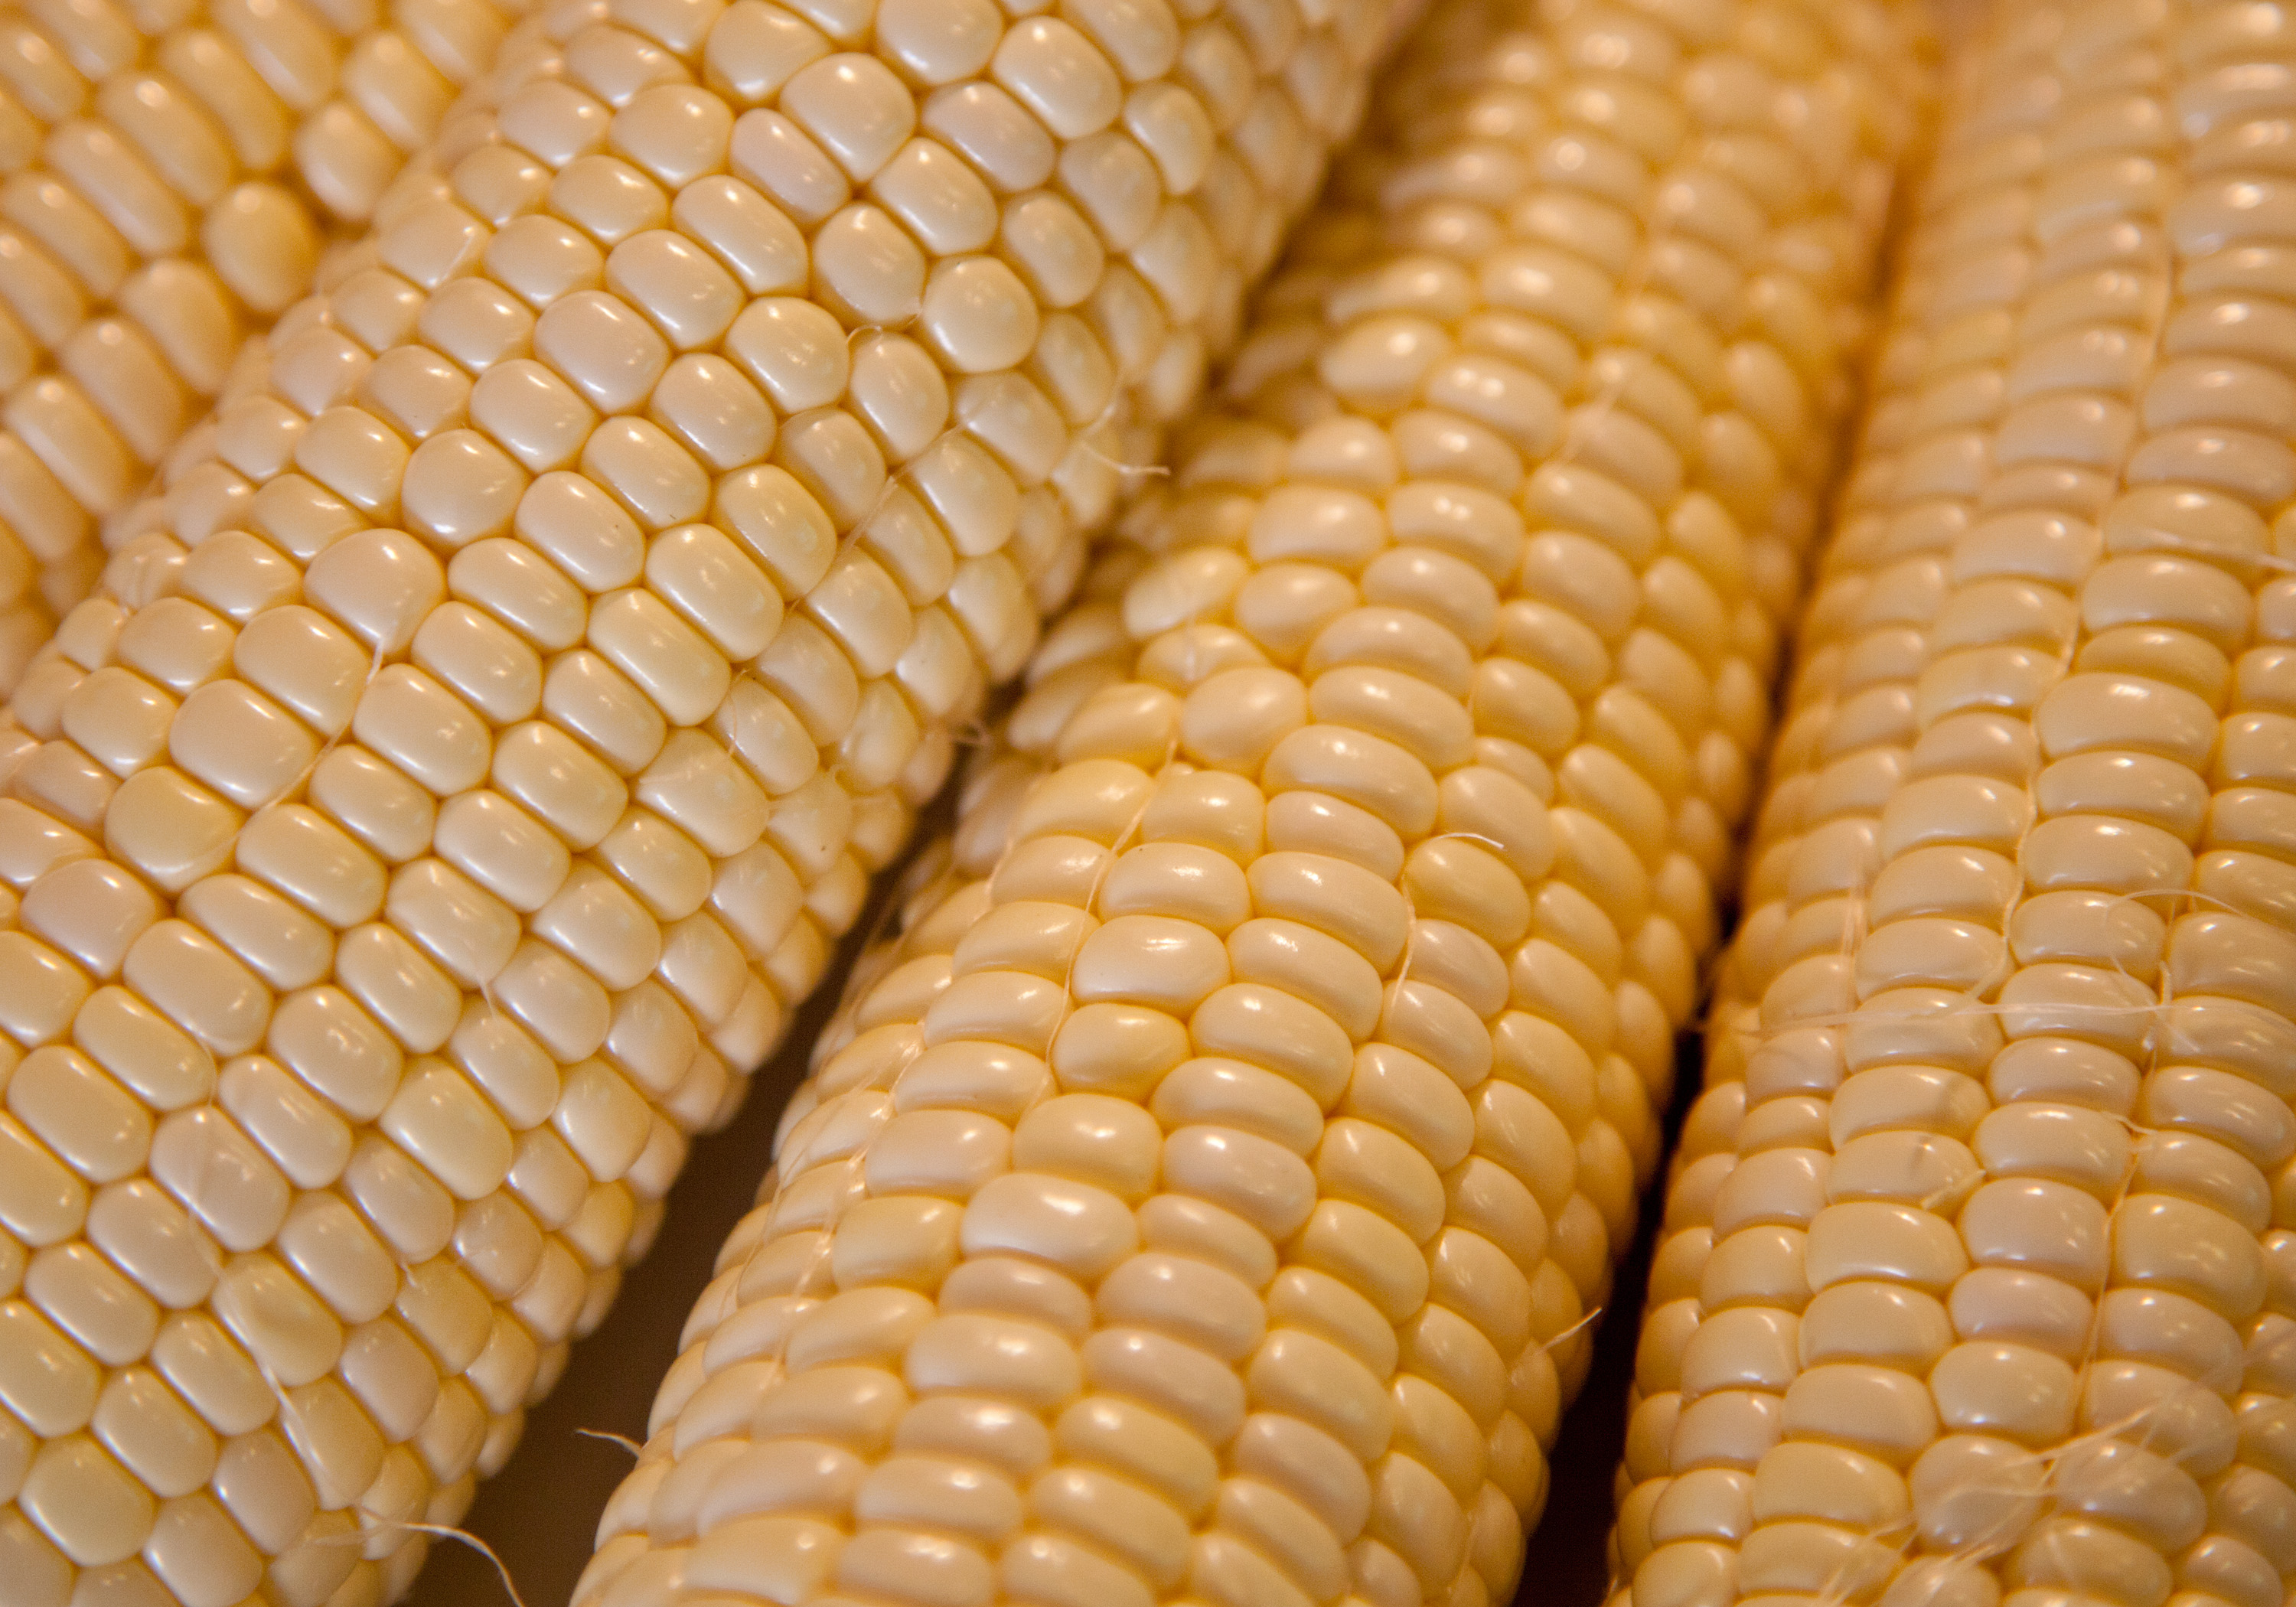
dish, food, california, cuisine, sweetcorn, sweet corn, vegetarian food, maize, sacramento, zeamays, corn on the cob, corn kernels, commodity, side dish, grass family, food grain